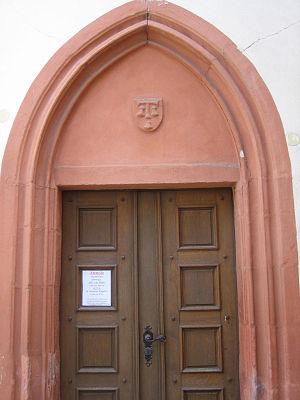
Portail de la chapelle des Antonites à Mayence avec croix de Saint-Antoine